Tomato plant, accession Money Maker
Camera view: horizontal (90 deg, fisheye); turntable rotation: 30 degrees
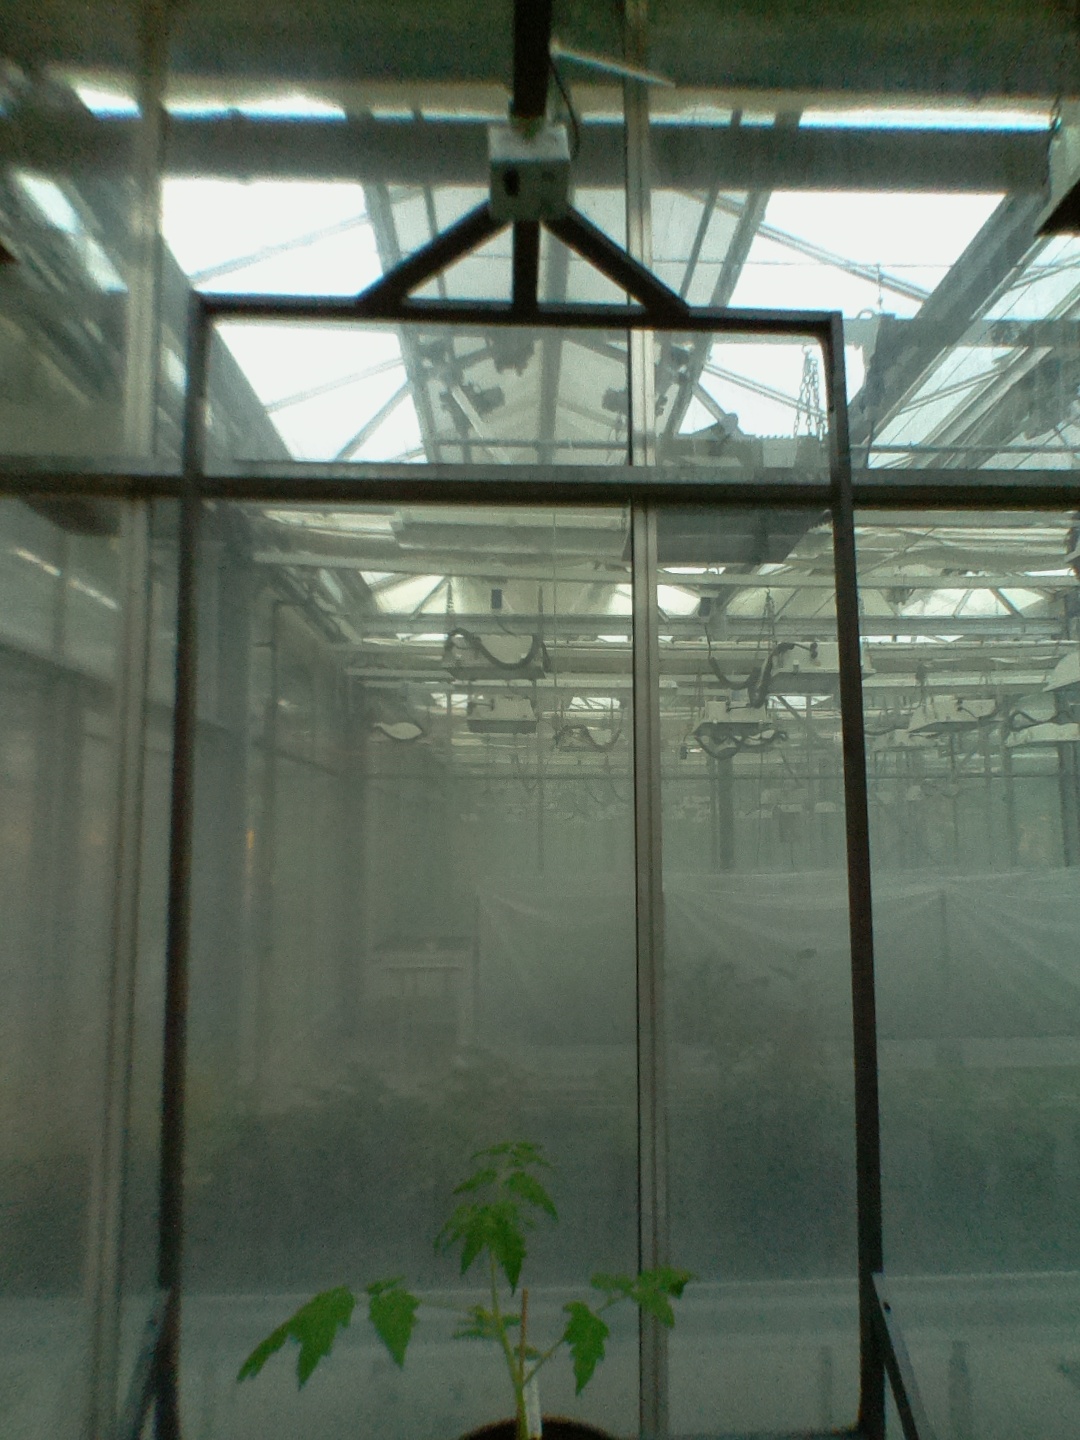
BBCH growth stage 13: 6 of true leaves visible